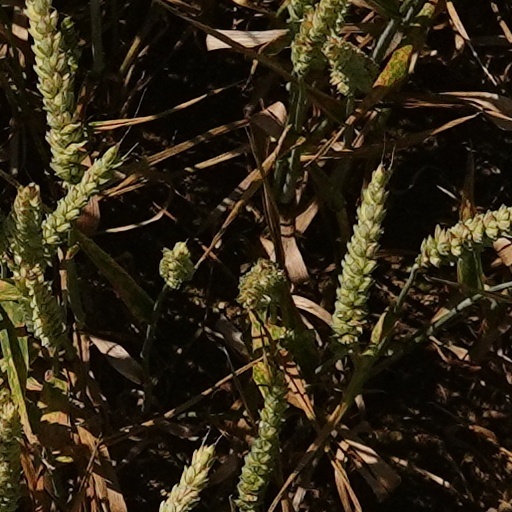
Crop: wheat